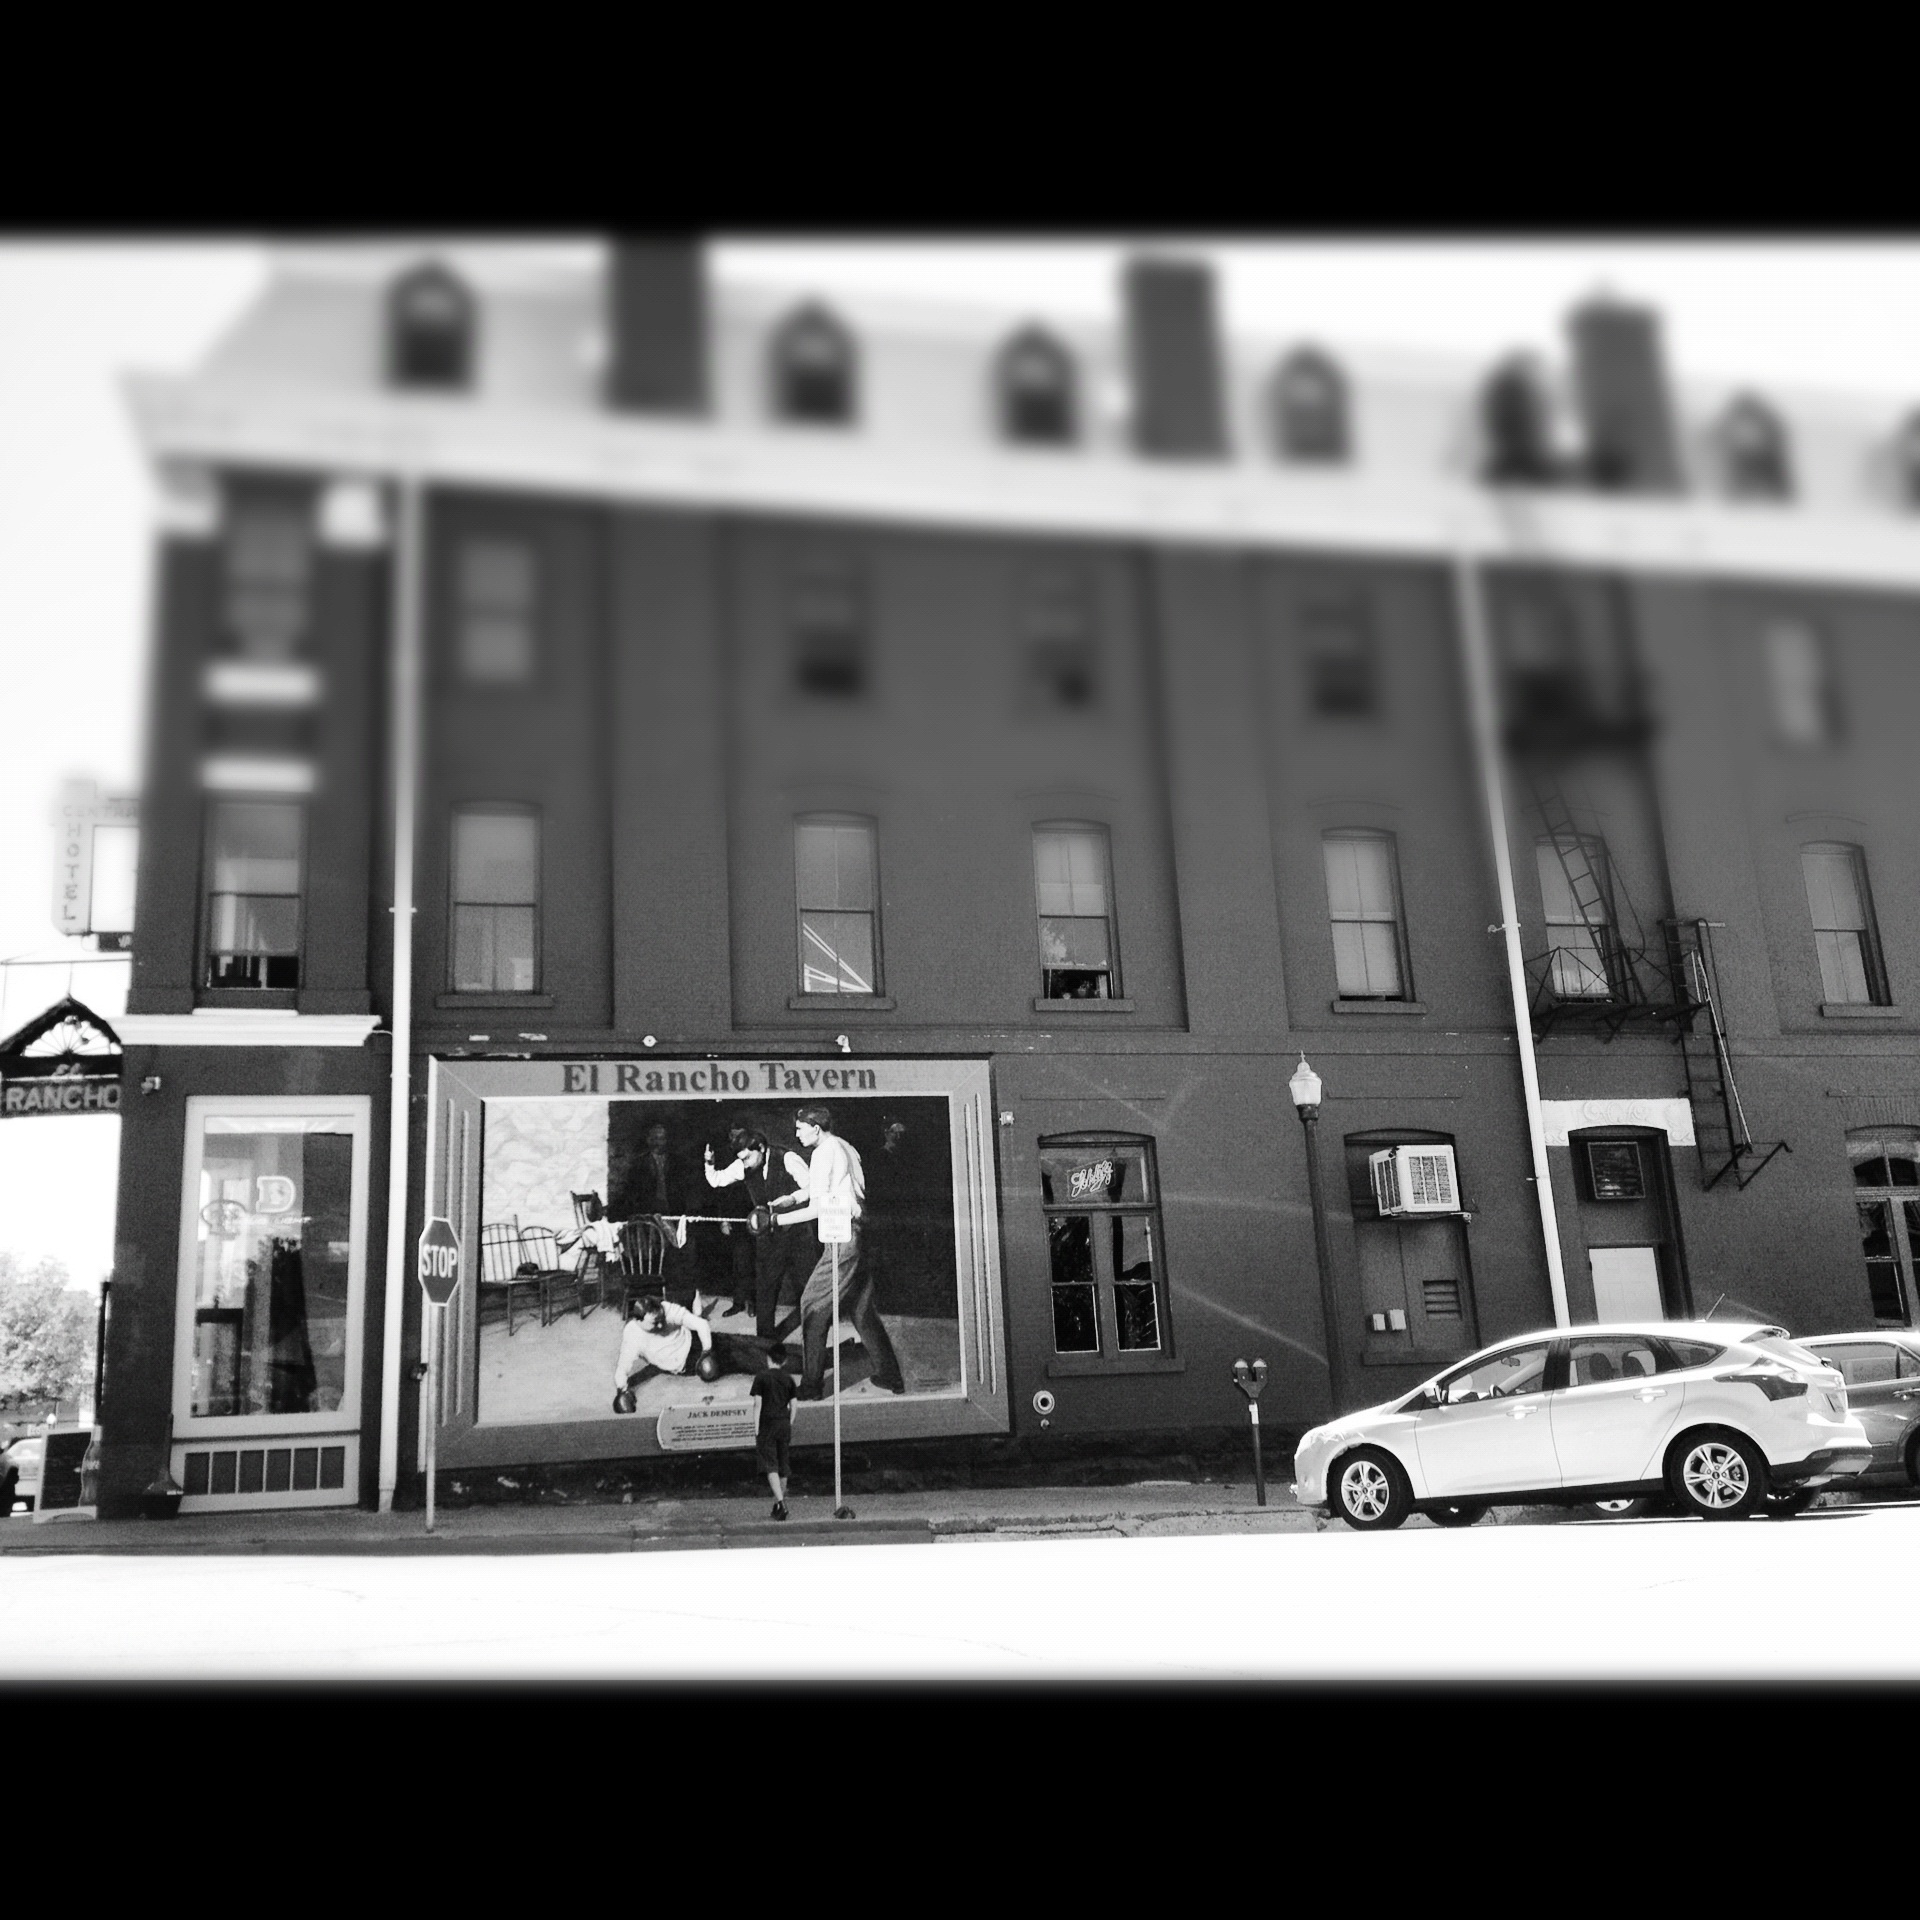
black and white, photography, city, home, urban, wall, monochrome, parking lot, durango, monochrome photography